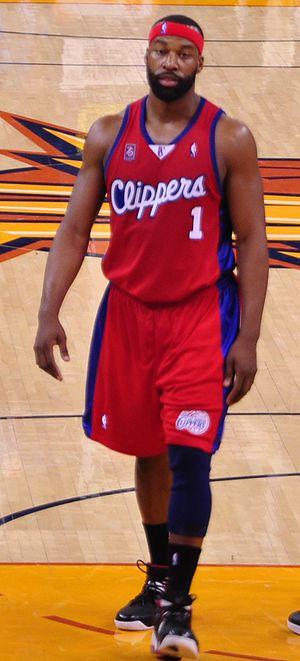
Baron Walter Louis Davis est un joueur américain de basket-ball né à Los Angeles, Californie, le 13 avril 1979. Il est drafté en 3ᵉ position de la draft 1999 de la NBA par les Hornets de Charlotte.